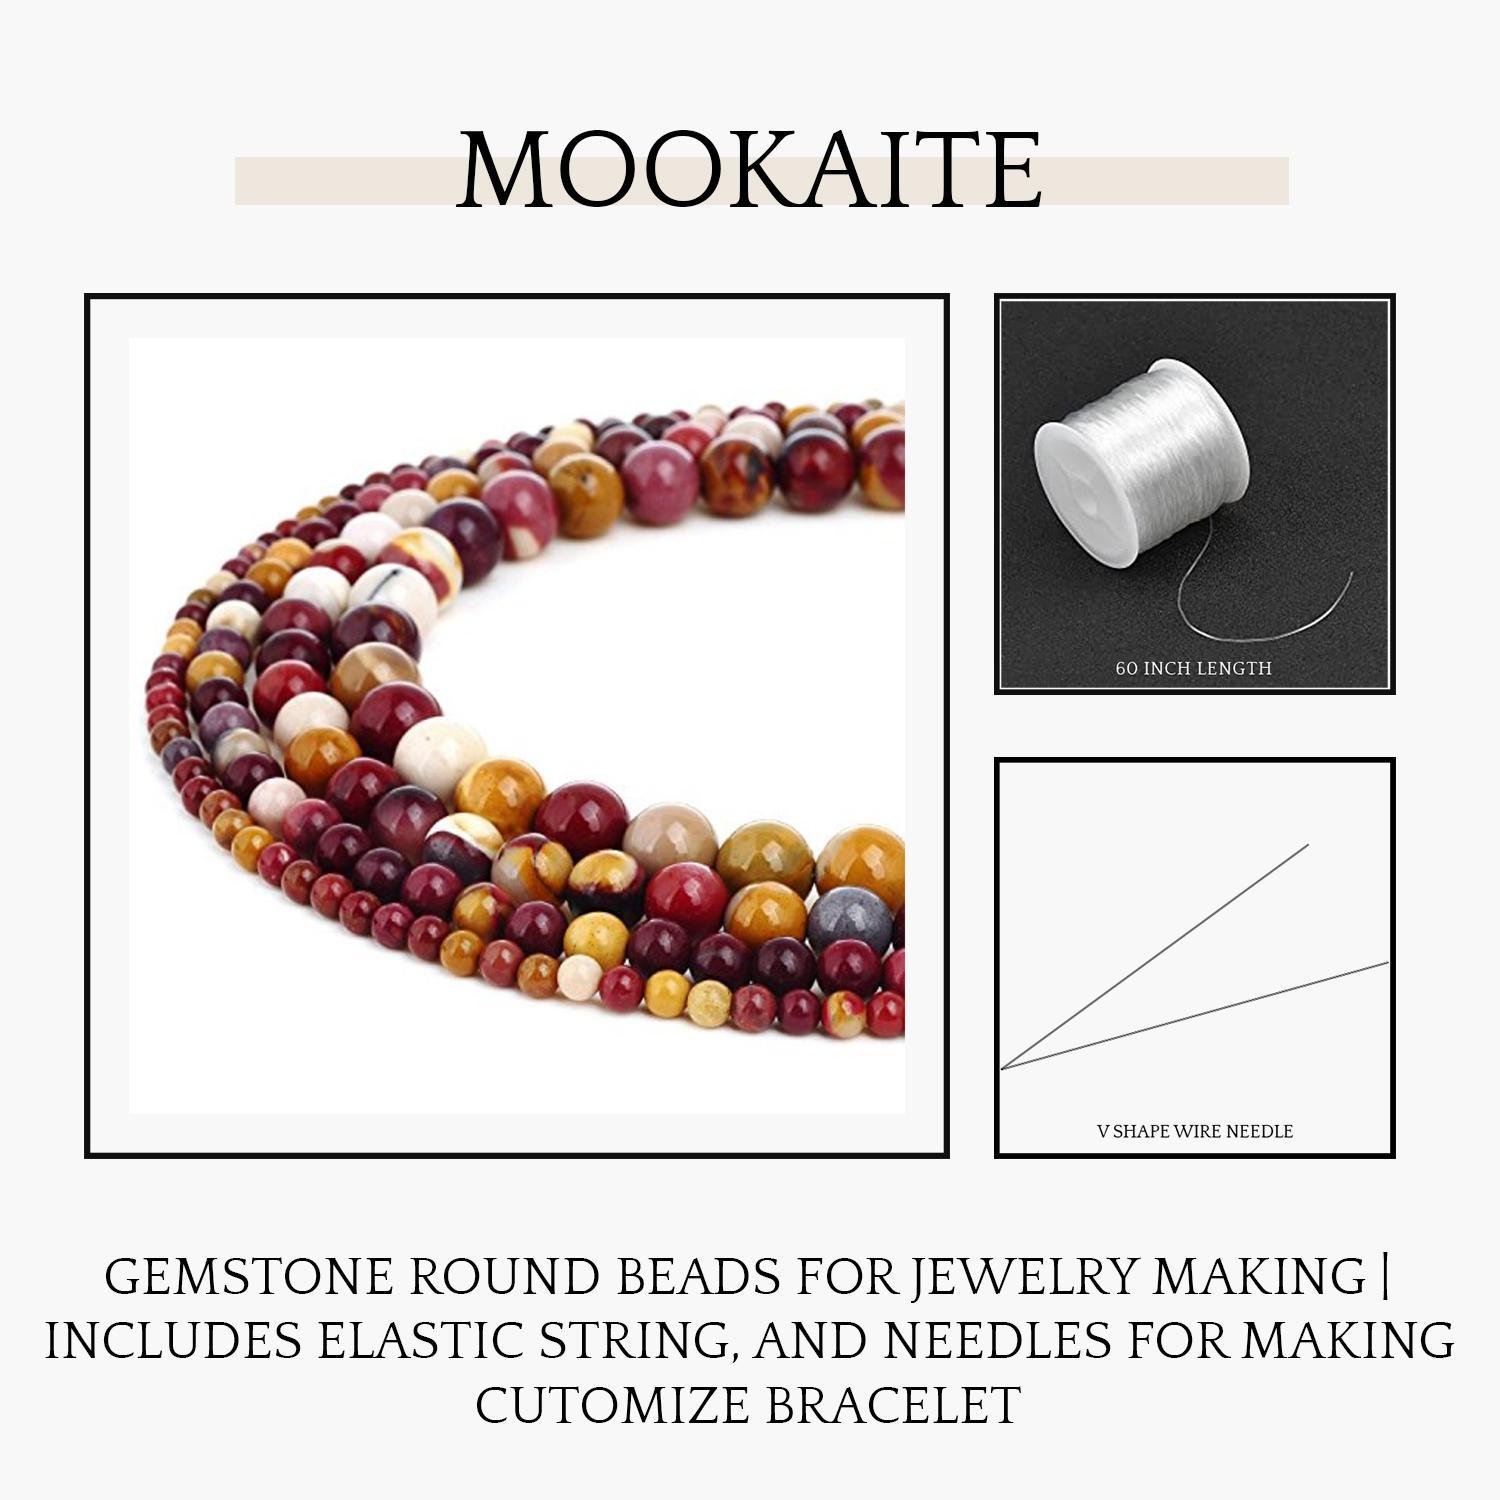
 DIYSM Lab Certified Jewelary making Gemstone Round Beads | (8MM, Mookaite)
Type: Bracelets & Bangles
Brand: DIYSM
Price: Rs. 495
 DIYSM Jewelary making Gemstone Round Beads | (8MM, Garnet)?